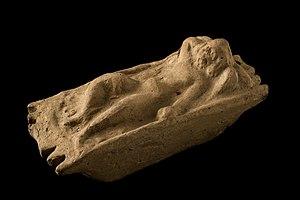
En Europe, l'histoire de l'enfance voit le jour dans le domaine de l'histoire sociale avec les travaux de l'historien français Philippe Ariès en 1960. Étudiant les écrits, peintures, gravures du passé, il brosse un portrait des représentations de l'enfant par les adultes, les traces directes des sentiments et pensées des enfants étant quasi inexistantes avant le XVIIᵉ siècle. Ses travaux mettent en évidence que les idées et croyances sur l'enfance, ainsi que les manières de traiter les enfants et de les élever, ne sont pas constantes. Au contraire, elles ont fortement varié selon les époques. Certaines de ses thèses seront invalidées, mais d'autres historiens poursuivent ses travaux et mettent en évidence que les représentations de l'enfance et la place de l'enfant dans la famille et dans la société sont en effet influencées par de nombreux facteurs, dont les religions, les coutumes, les croyances, les positions idéologiques, les connaissances scientifiques sur les enfants, les progrès médicaux et technologiques, les modèles économiques et la place des enfants dans l'économie et le monde du travail, ou encore des événements historiques de grande ampleur comme les guerres.